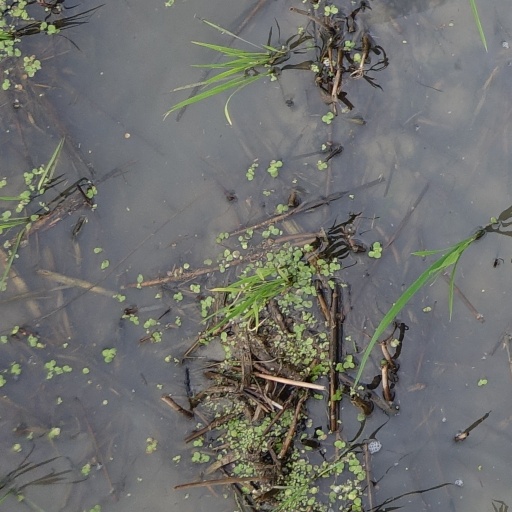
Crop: rice